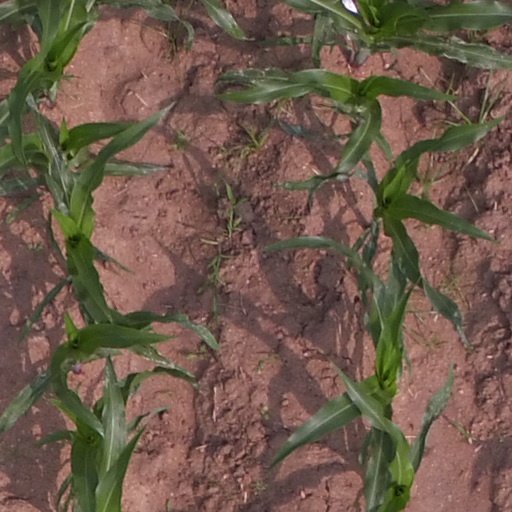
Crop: maize; corn